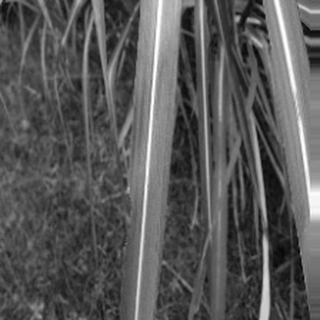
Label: sugarcane_bacterial_blight